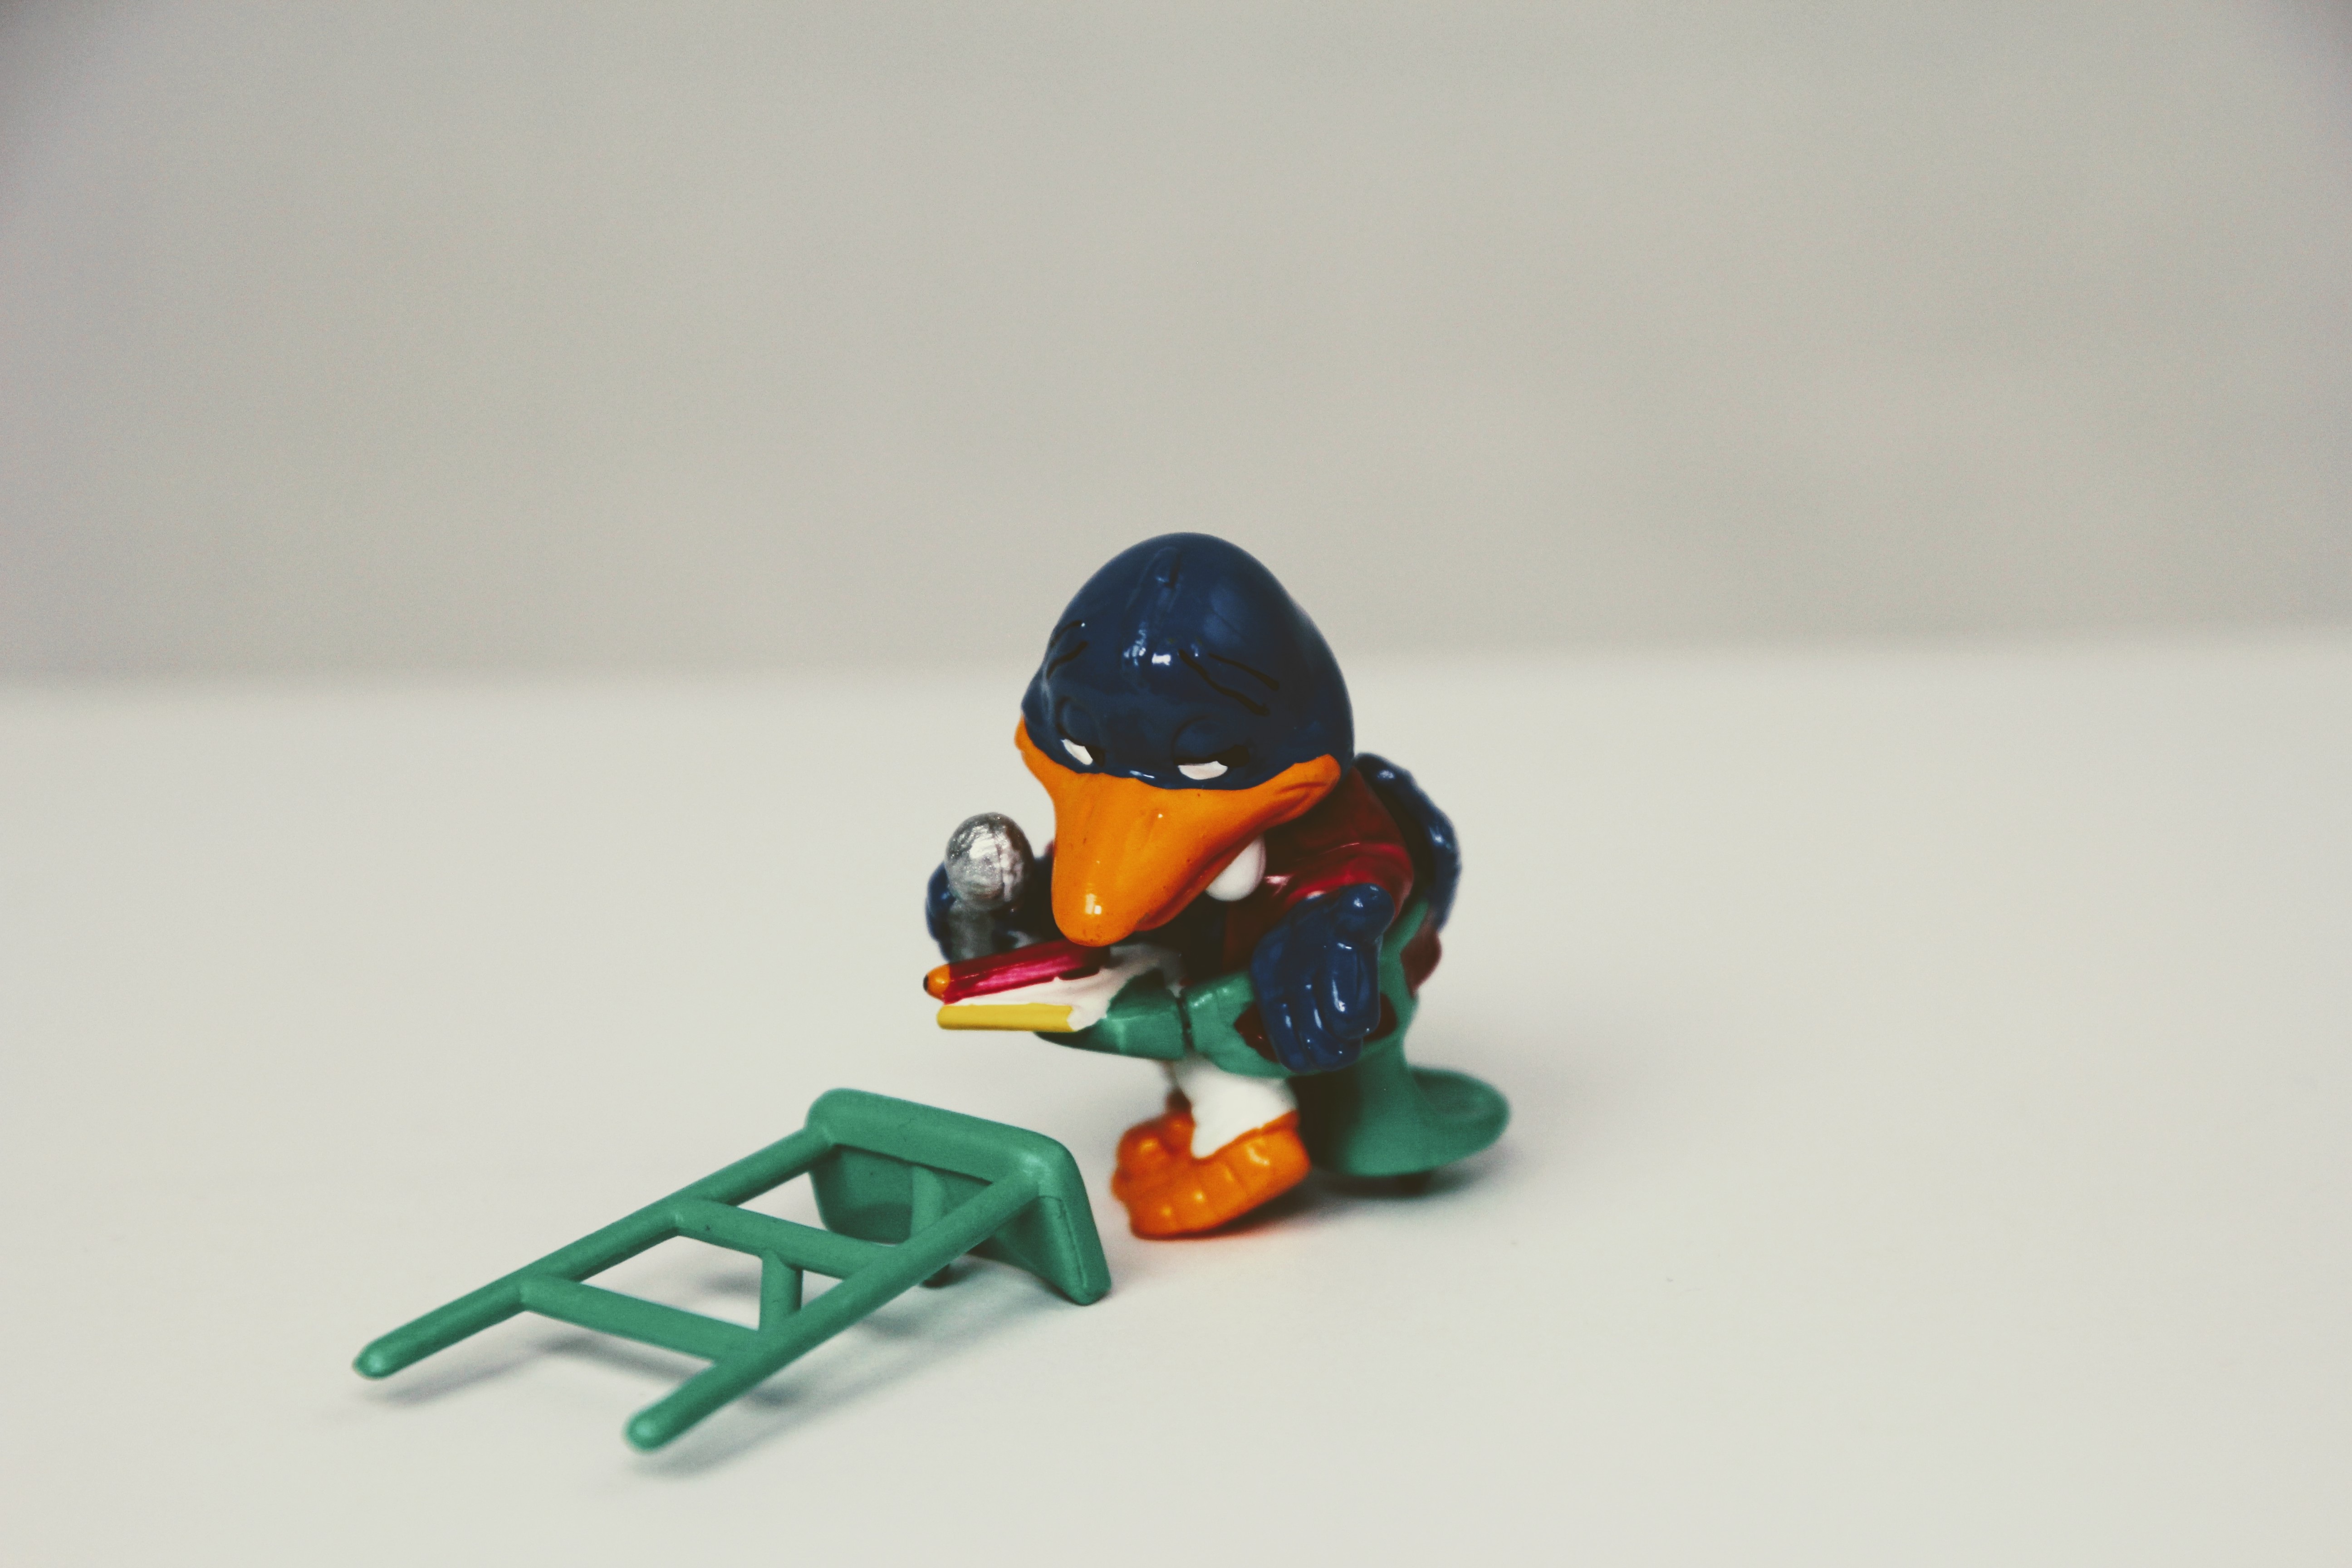
berraschungseifigur, peppy pingu, tennis, collection, series free images, toys, tennis player, referee